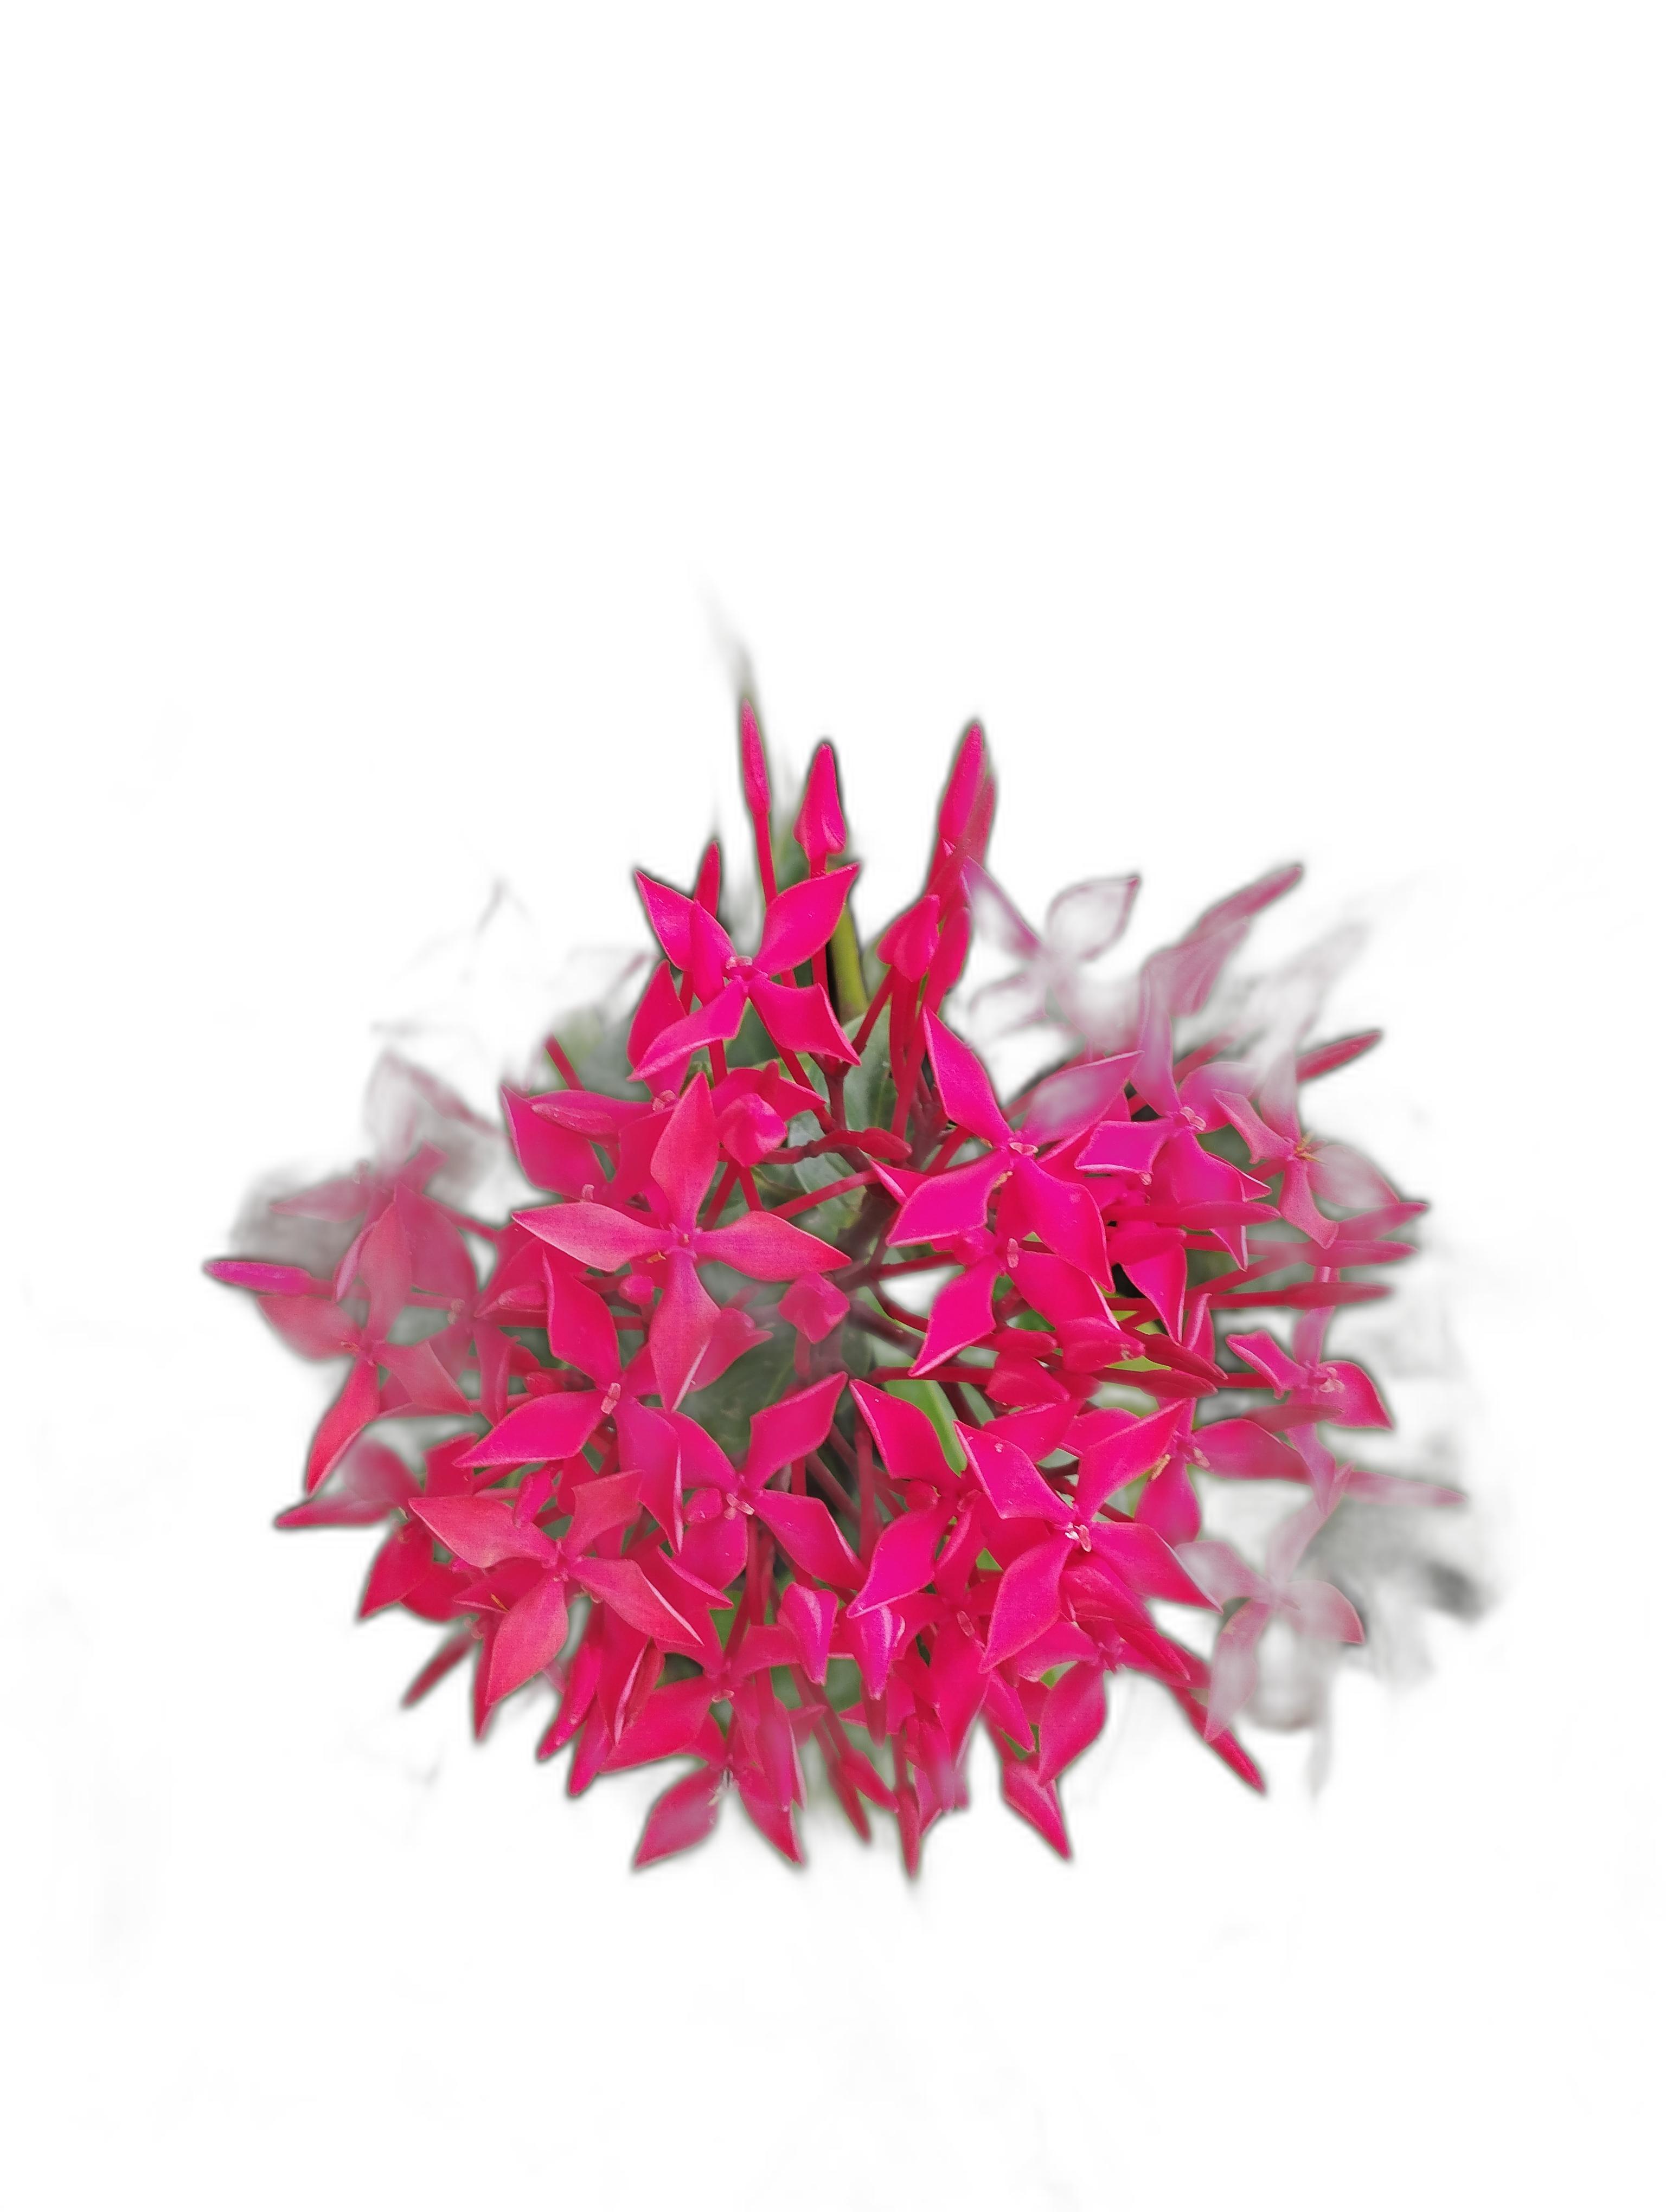
Label: Jungle geranium